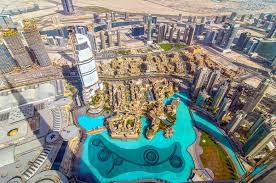
Landmark: Burj Khalifa